Kostin House

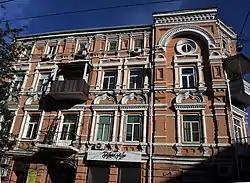
Kostin House

The Kostin House is a building in the Kirovsky District of Rostov-on-Don, Russia. The house is located at 37 at the intersection of Chekhov Prospekt (formerly Maly Lane) and Suvorov Street (formerly Malaya Sadovaya Street). The Kostin House has the status of an object of cultural heritage of regional significance.